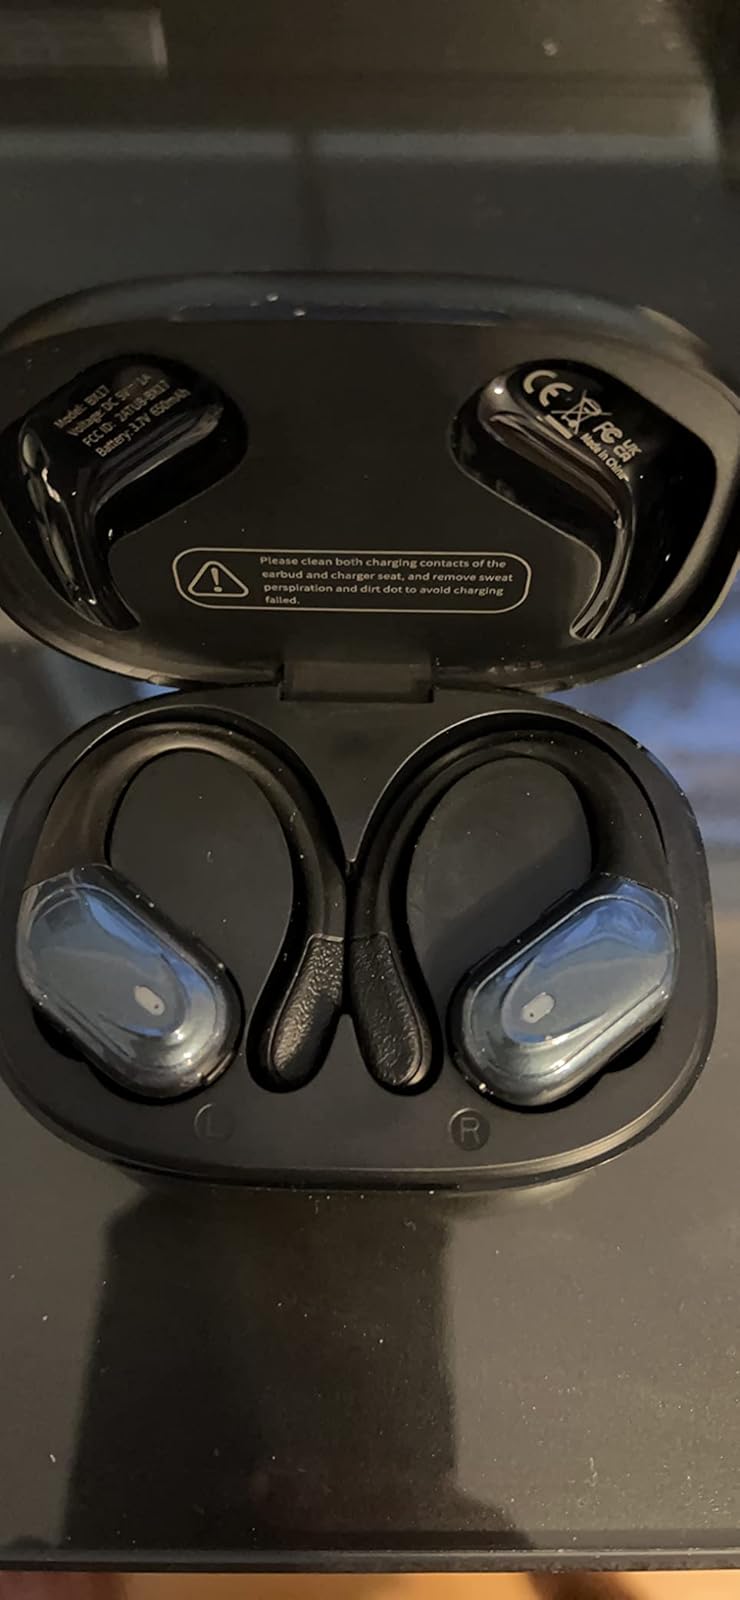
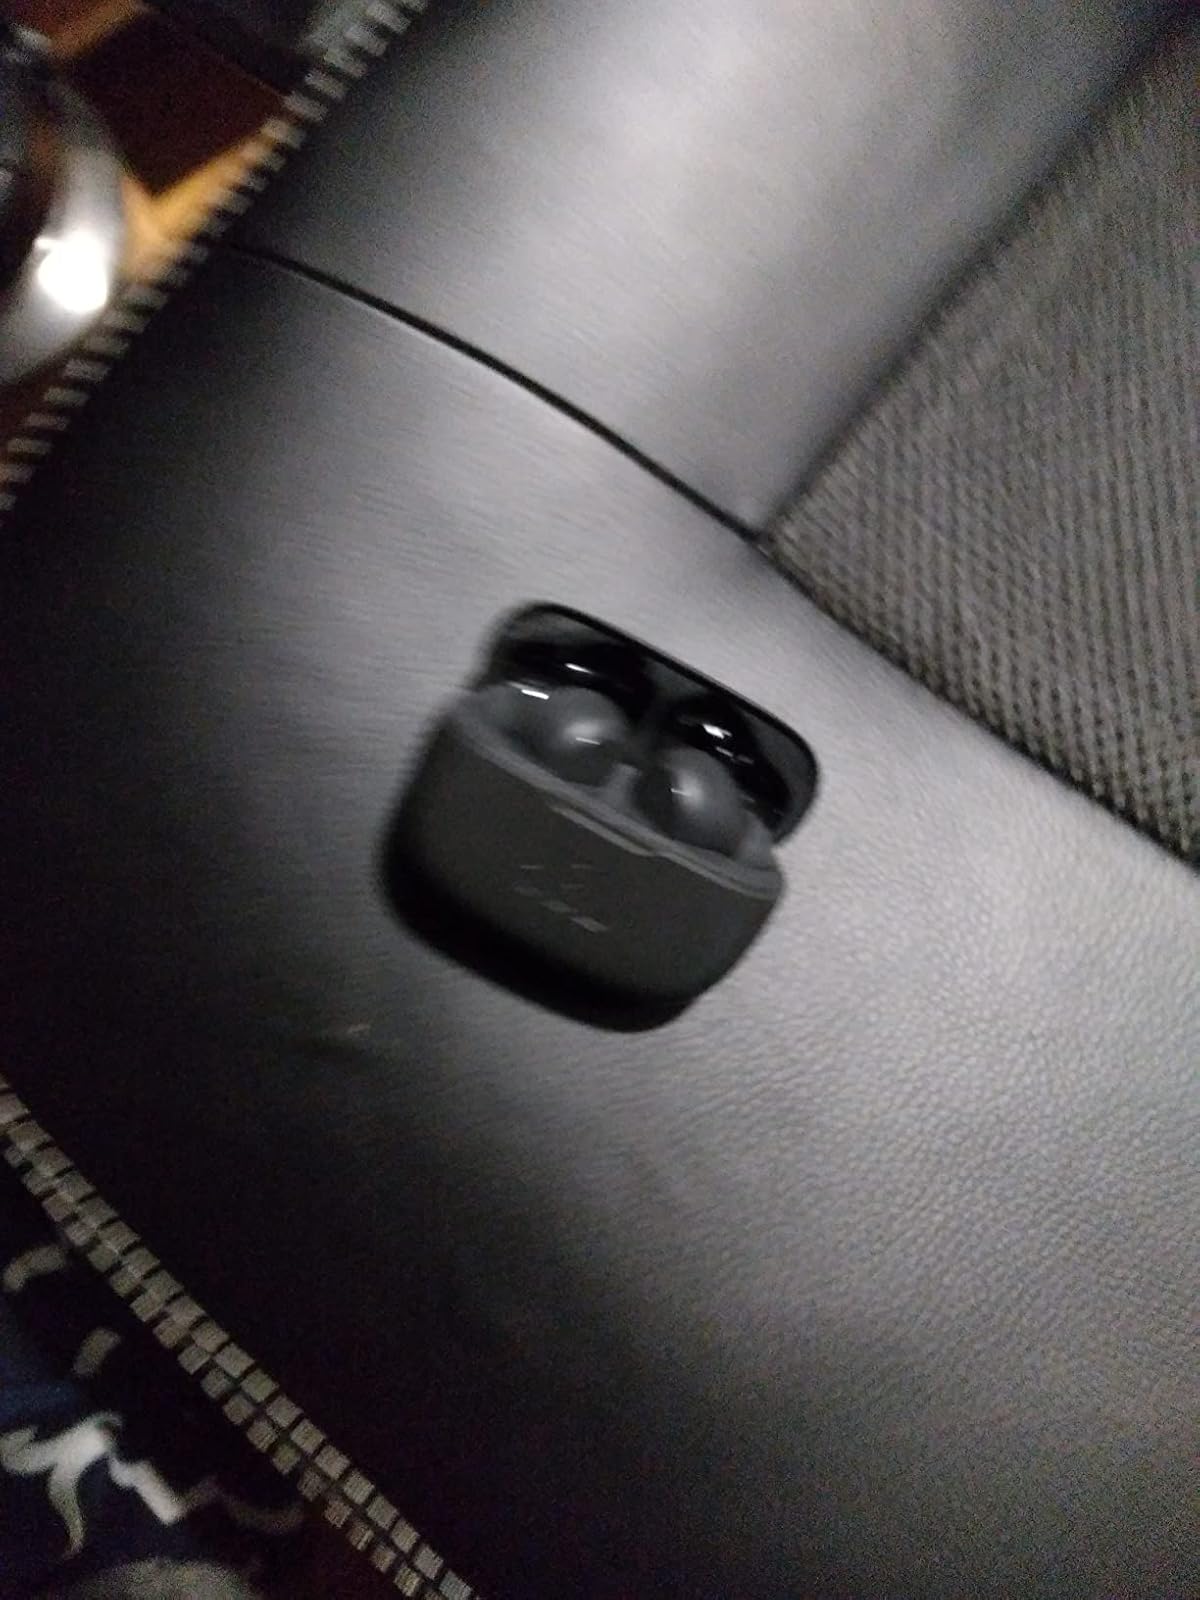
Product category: earbuds
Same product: no